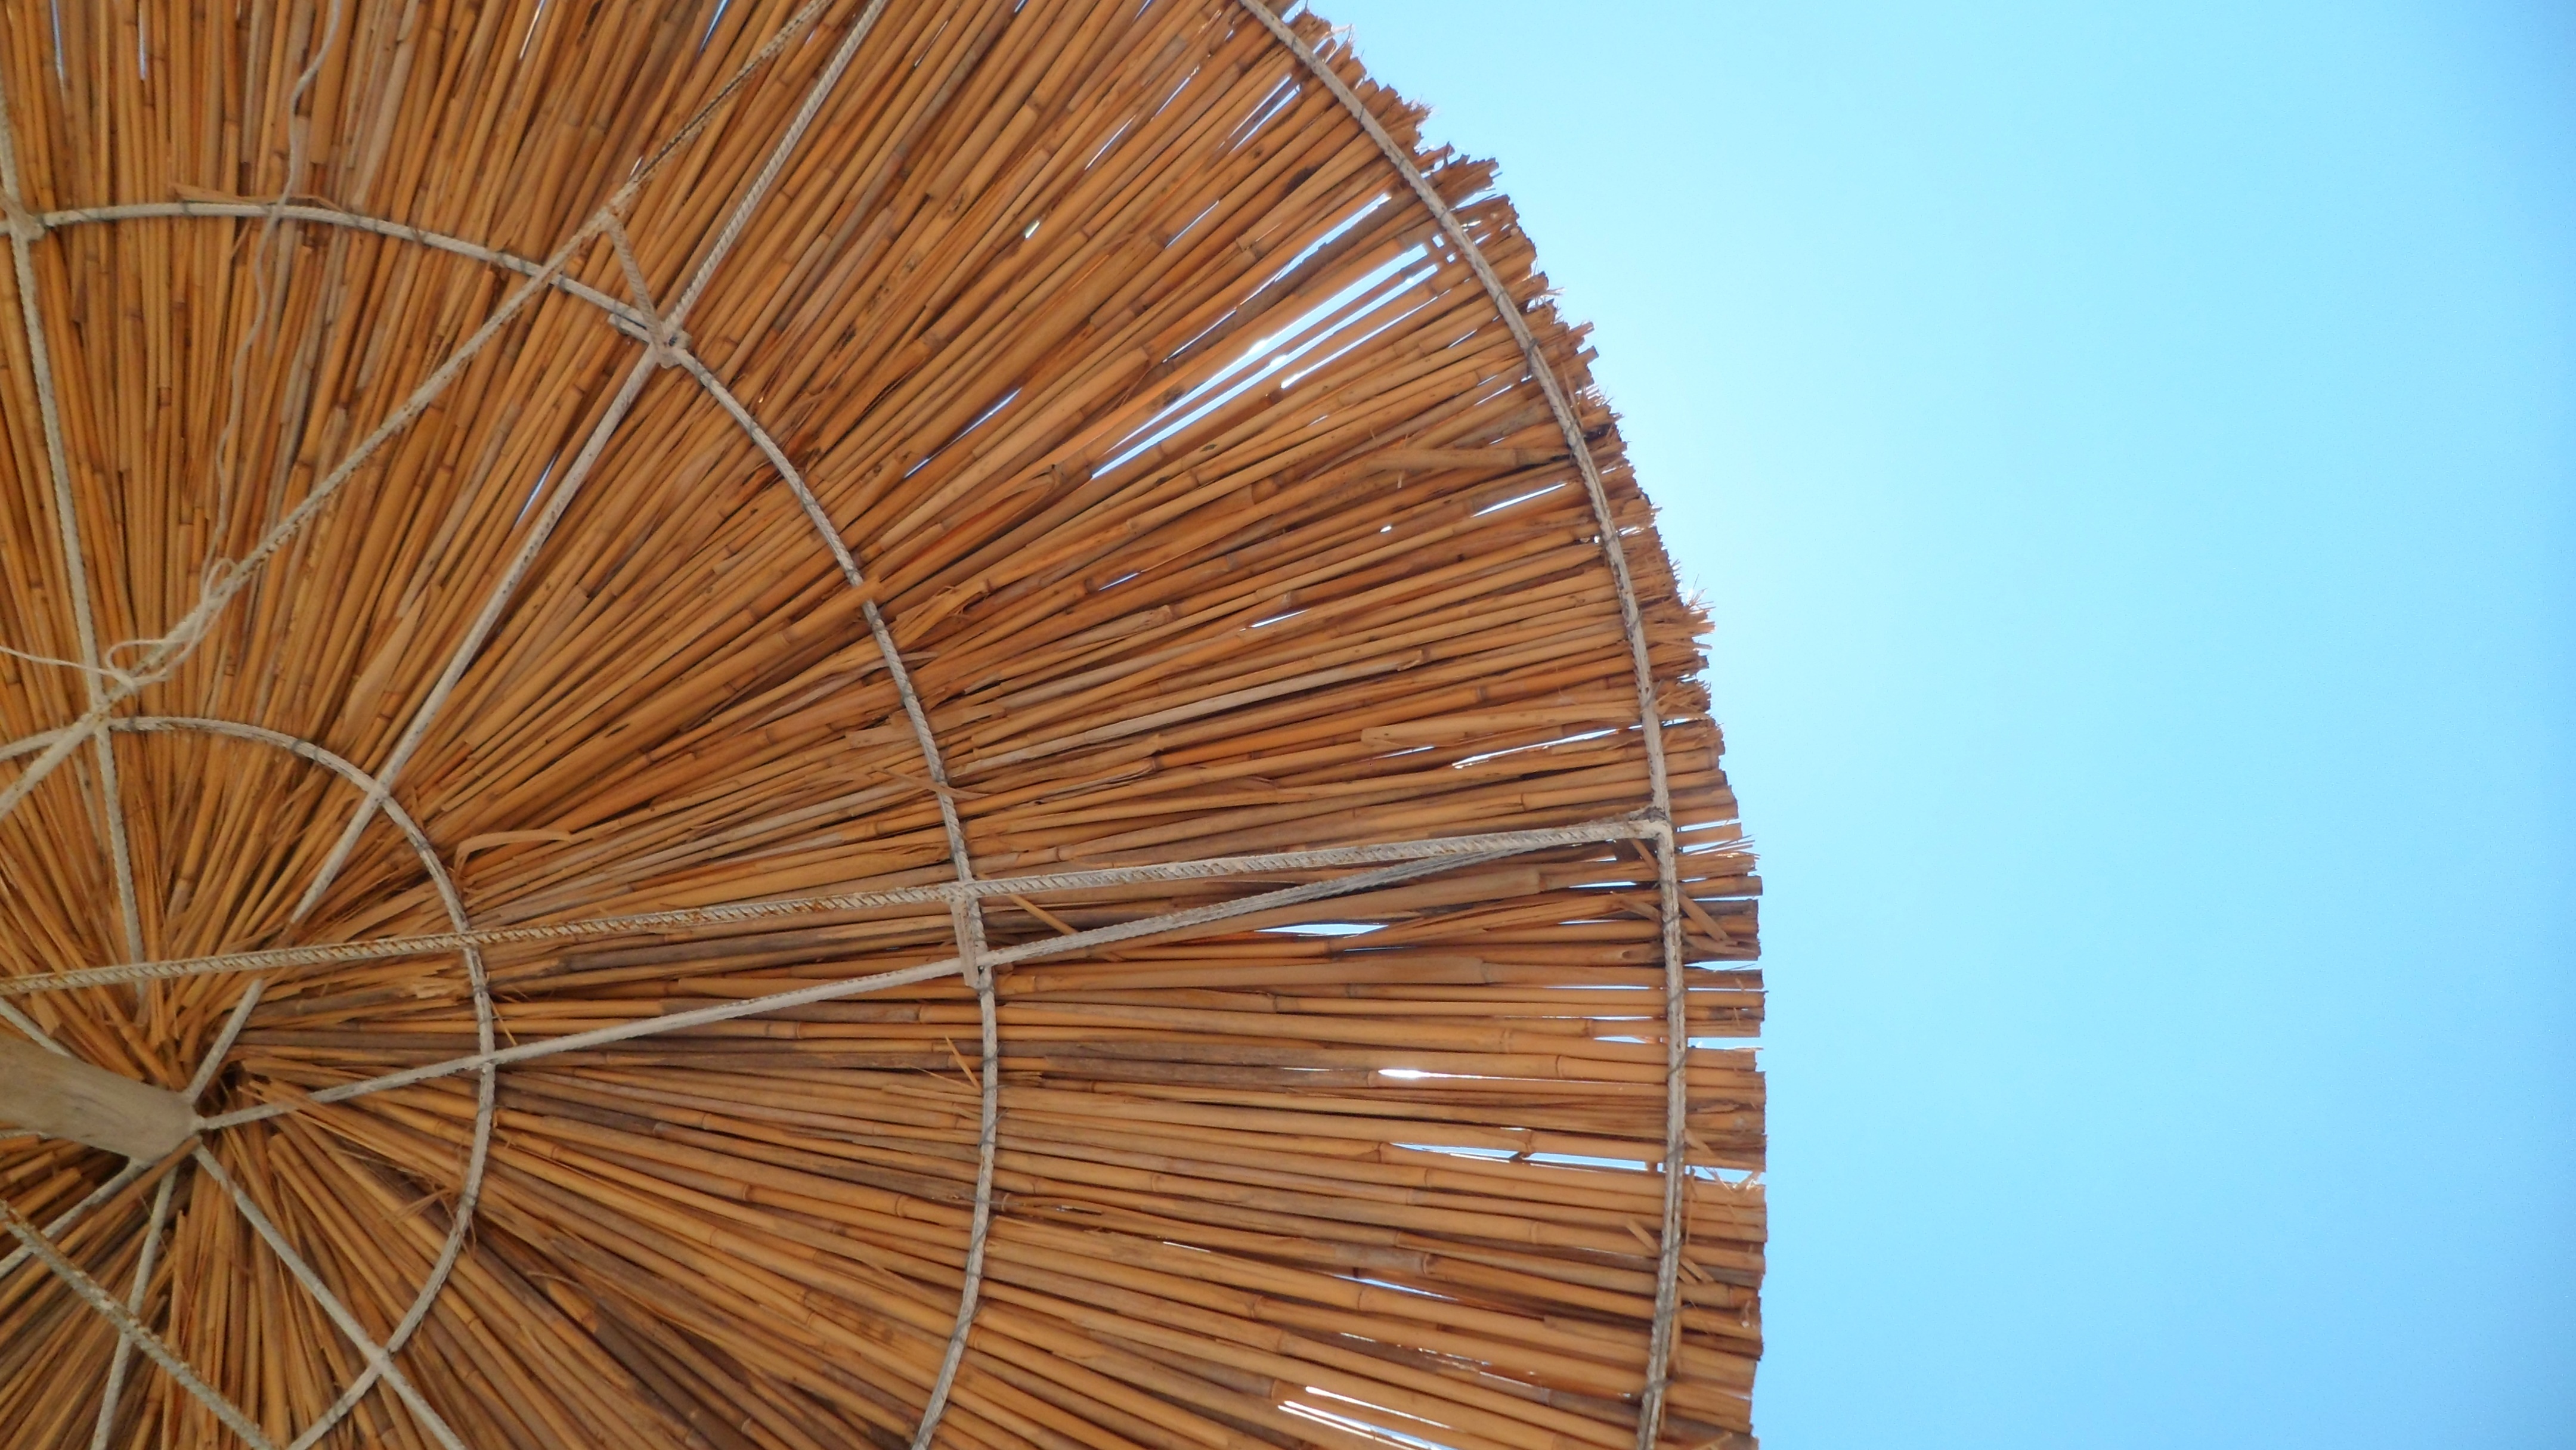
sky, wood, spiral, arch, umbrella, shadow, close up, shape, the sun, arecales